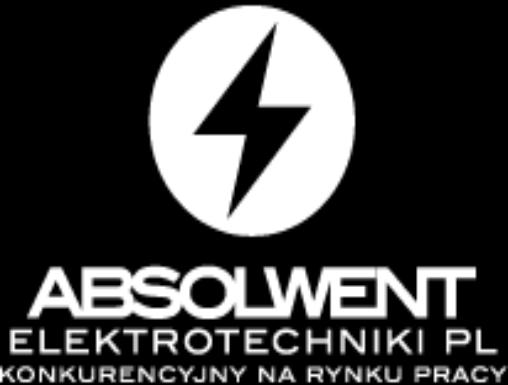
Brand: Absolwent
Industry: Others